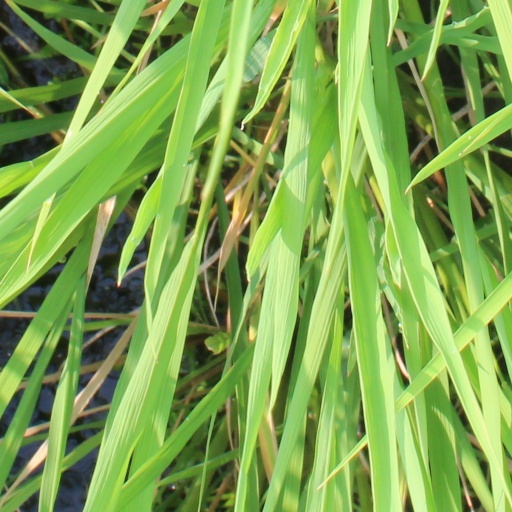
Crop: rice